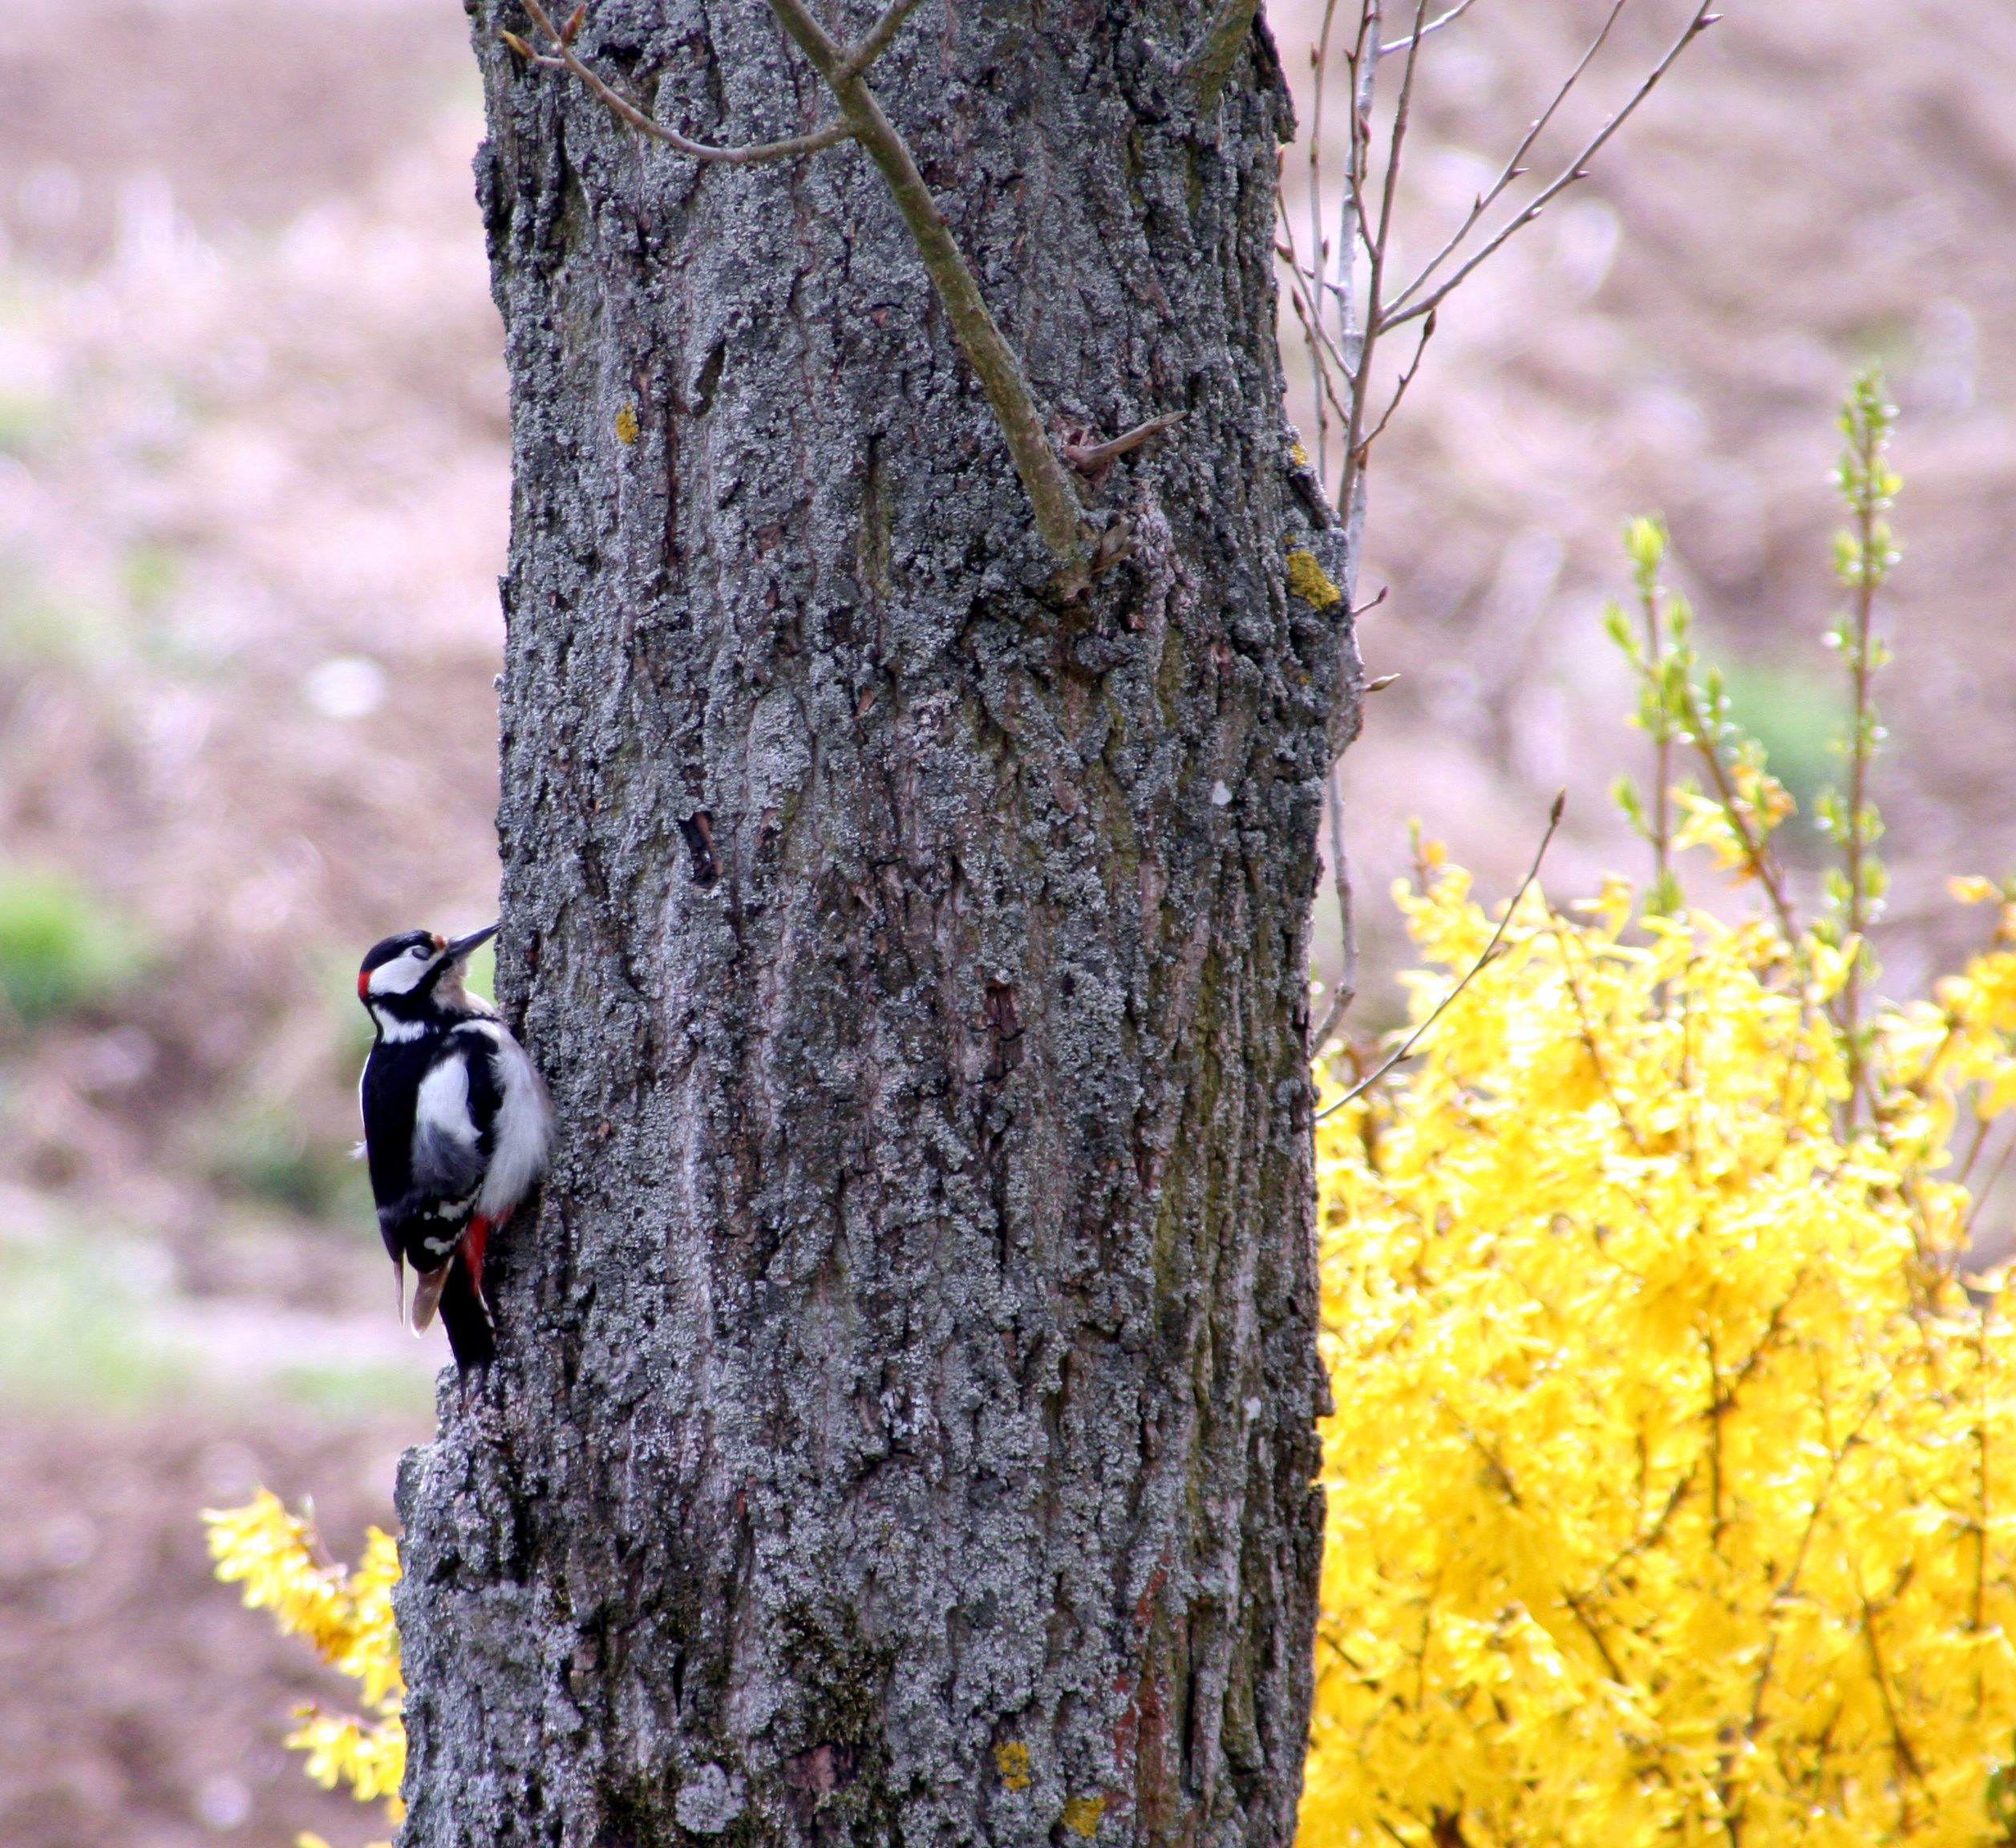
tree, nature, branch, bird, plant, leaf, flower, trunk, france, wildlife, spring, autumn, garden, flora, season, fauna, leaves, shrub, pic, alsace, flowering plant, great spotted, woody plant, land plant